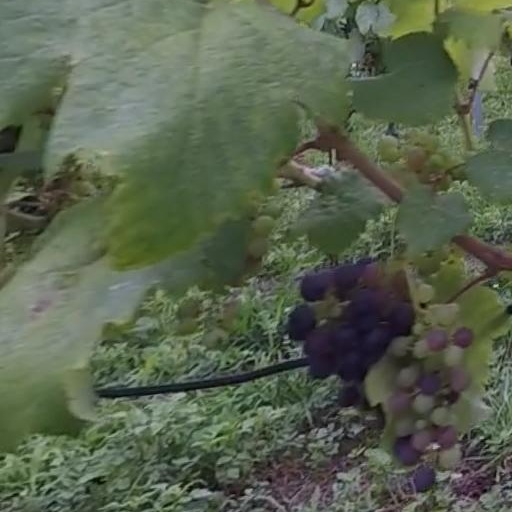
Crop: grape